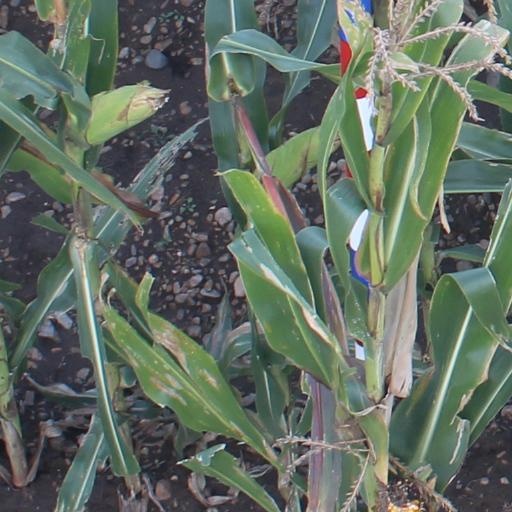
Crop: maize; corn